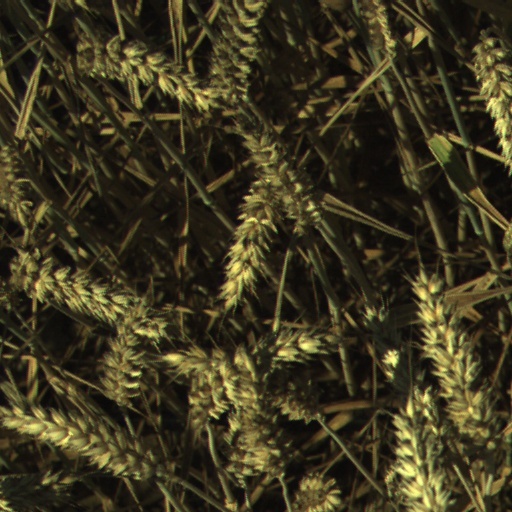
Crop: wheat